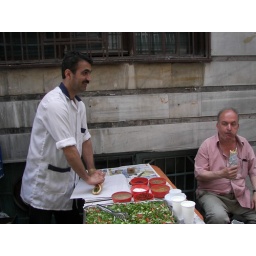
kebab house on the street in Istanbul